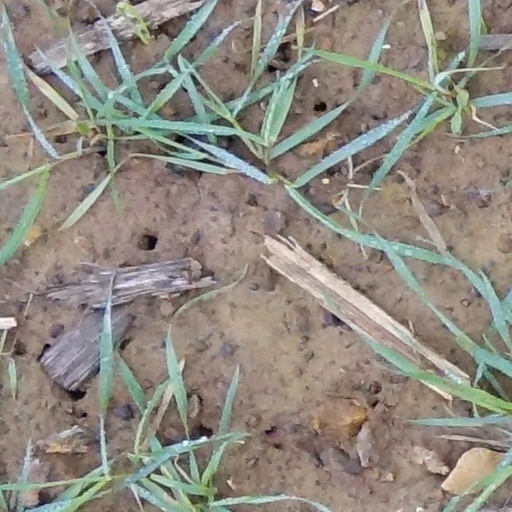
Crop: wheat